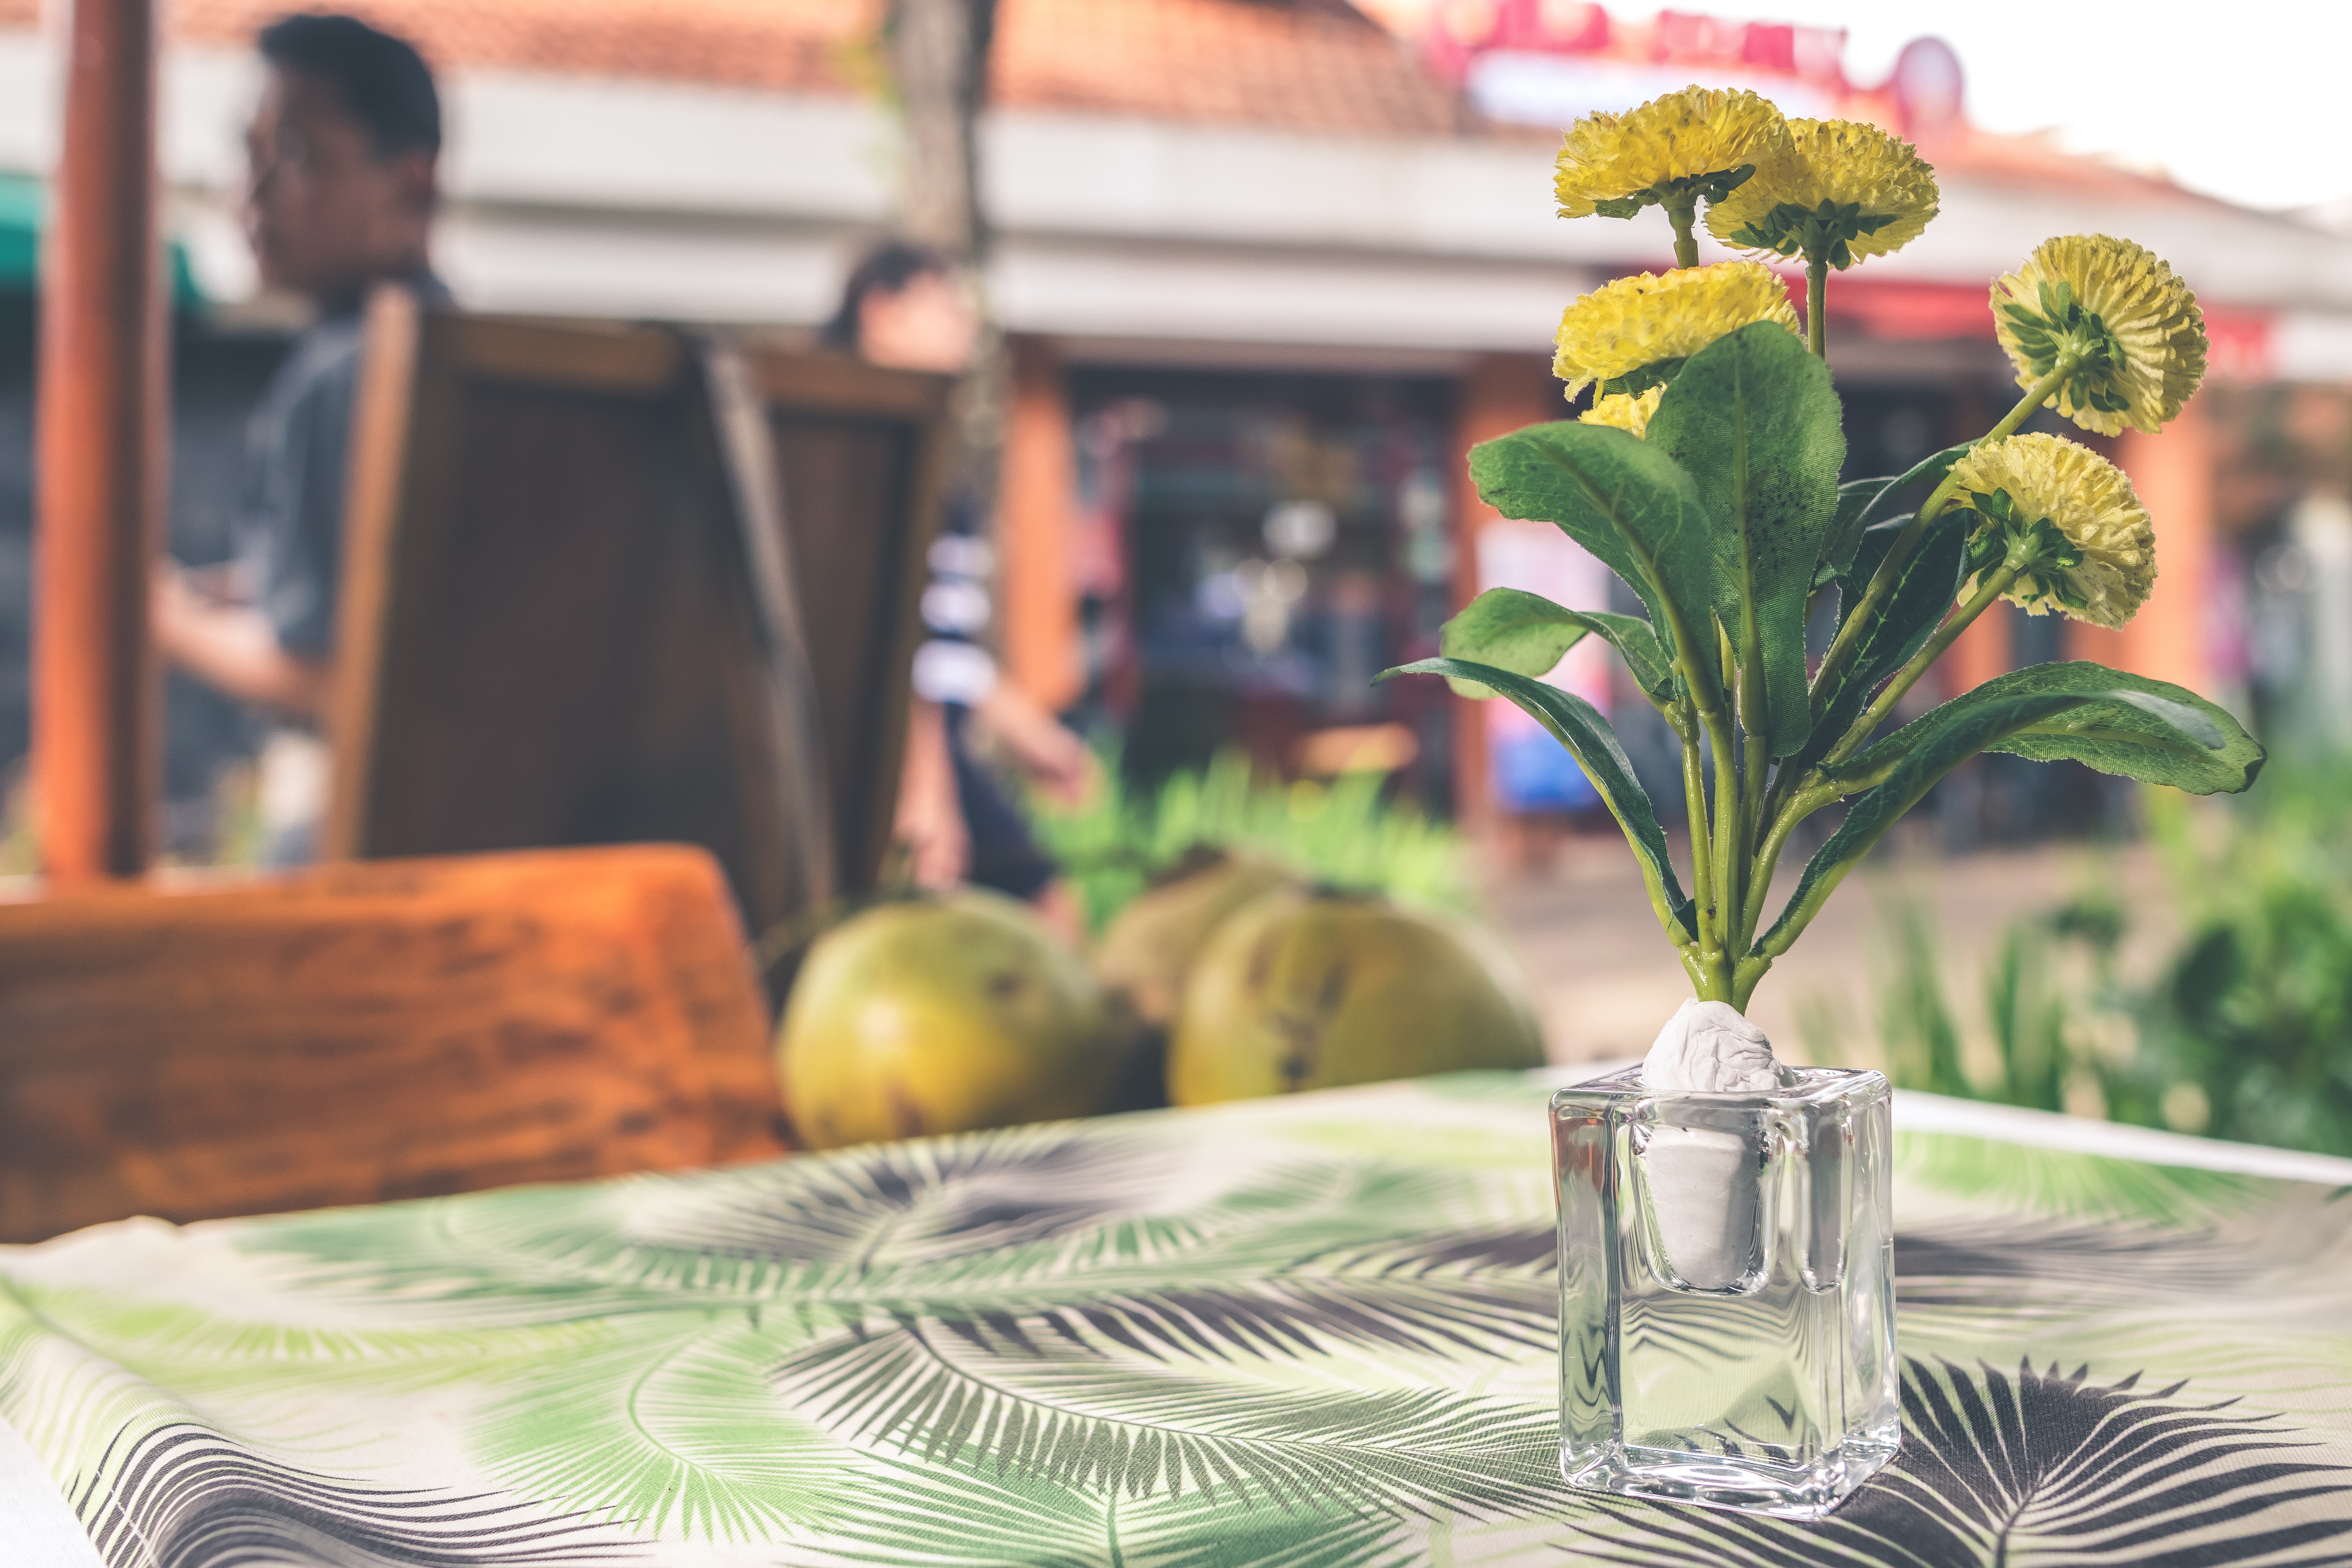
green, tablecloth, table, yellow, flower, plant, botany, linens, textile, still life, furniture, room, houseplant, interior design, centrepiece, still life photography, house, restaurant, sunflower, perennial plant